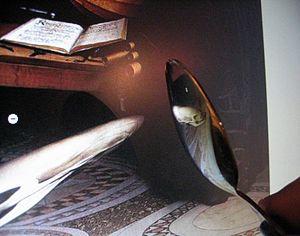
Les Ambassadeurs est un double portrait de Jean de Dinteville bailli de Troyes, seigneur de Polisy et ambassadeur français et Georges de Selve ecclésiastique, érudit et diplomate français, peint par Hans Holbein le Jeune en 1533, actuellement conservé à la National Gallery de Londres. Le tableau est signé et daté en bas à gauche, dans une zone d'ombre : IOANNES HOLBEIN PINGEBAT 1533.